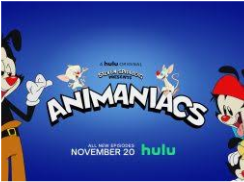
Portrait style: Cartoon Portrait